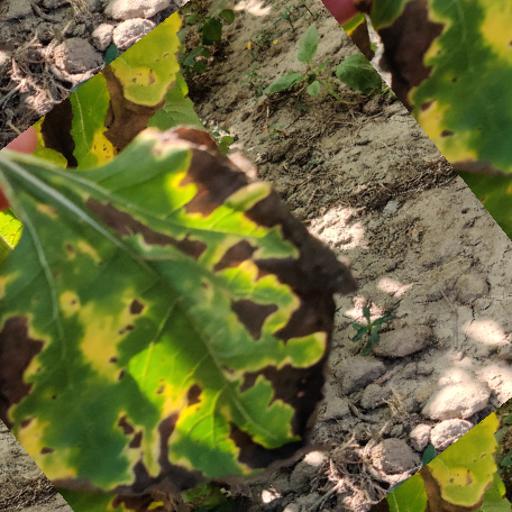
Label: Leaf_scars